Surfactant

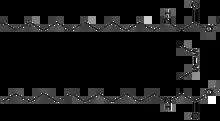
Gemini amino acid-based surfactant (based on cysteine)

Surfactant molecules have either one tail or two; those with two tails are said to be "double-chained".